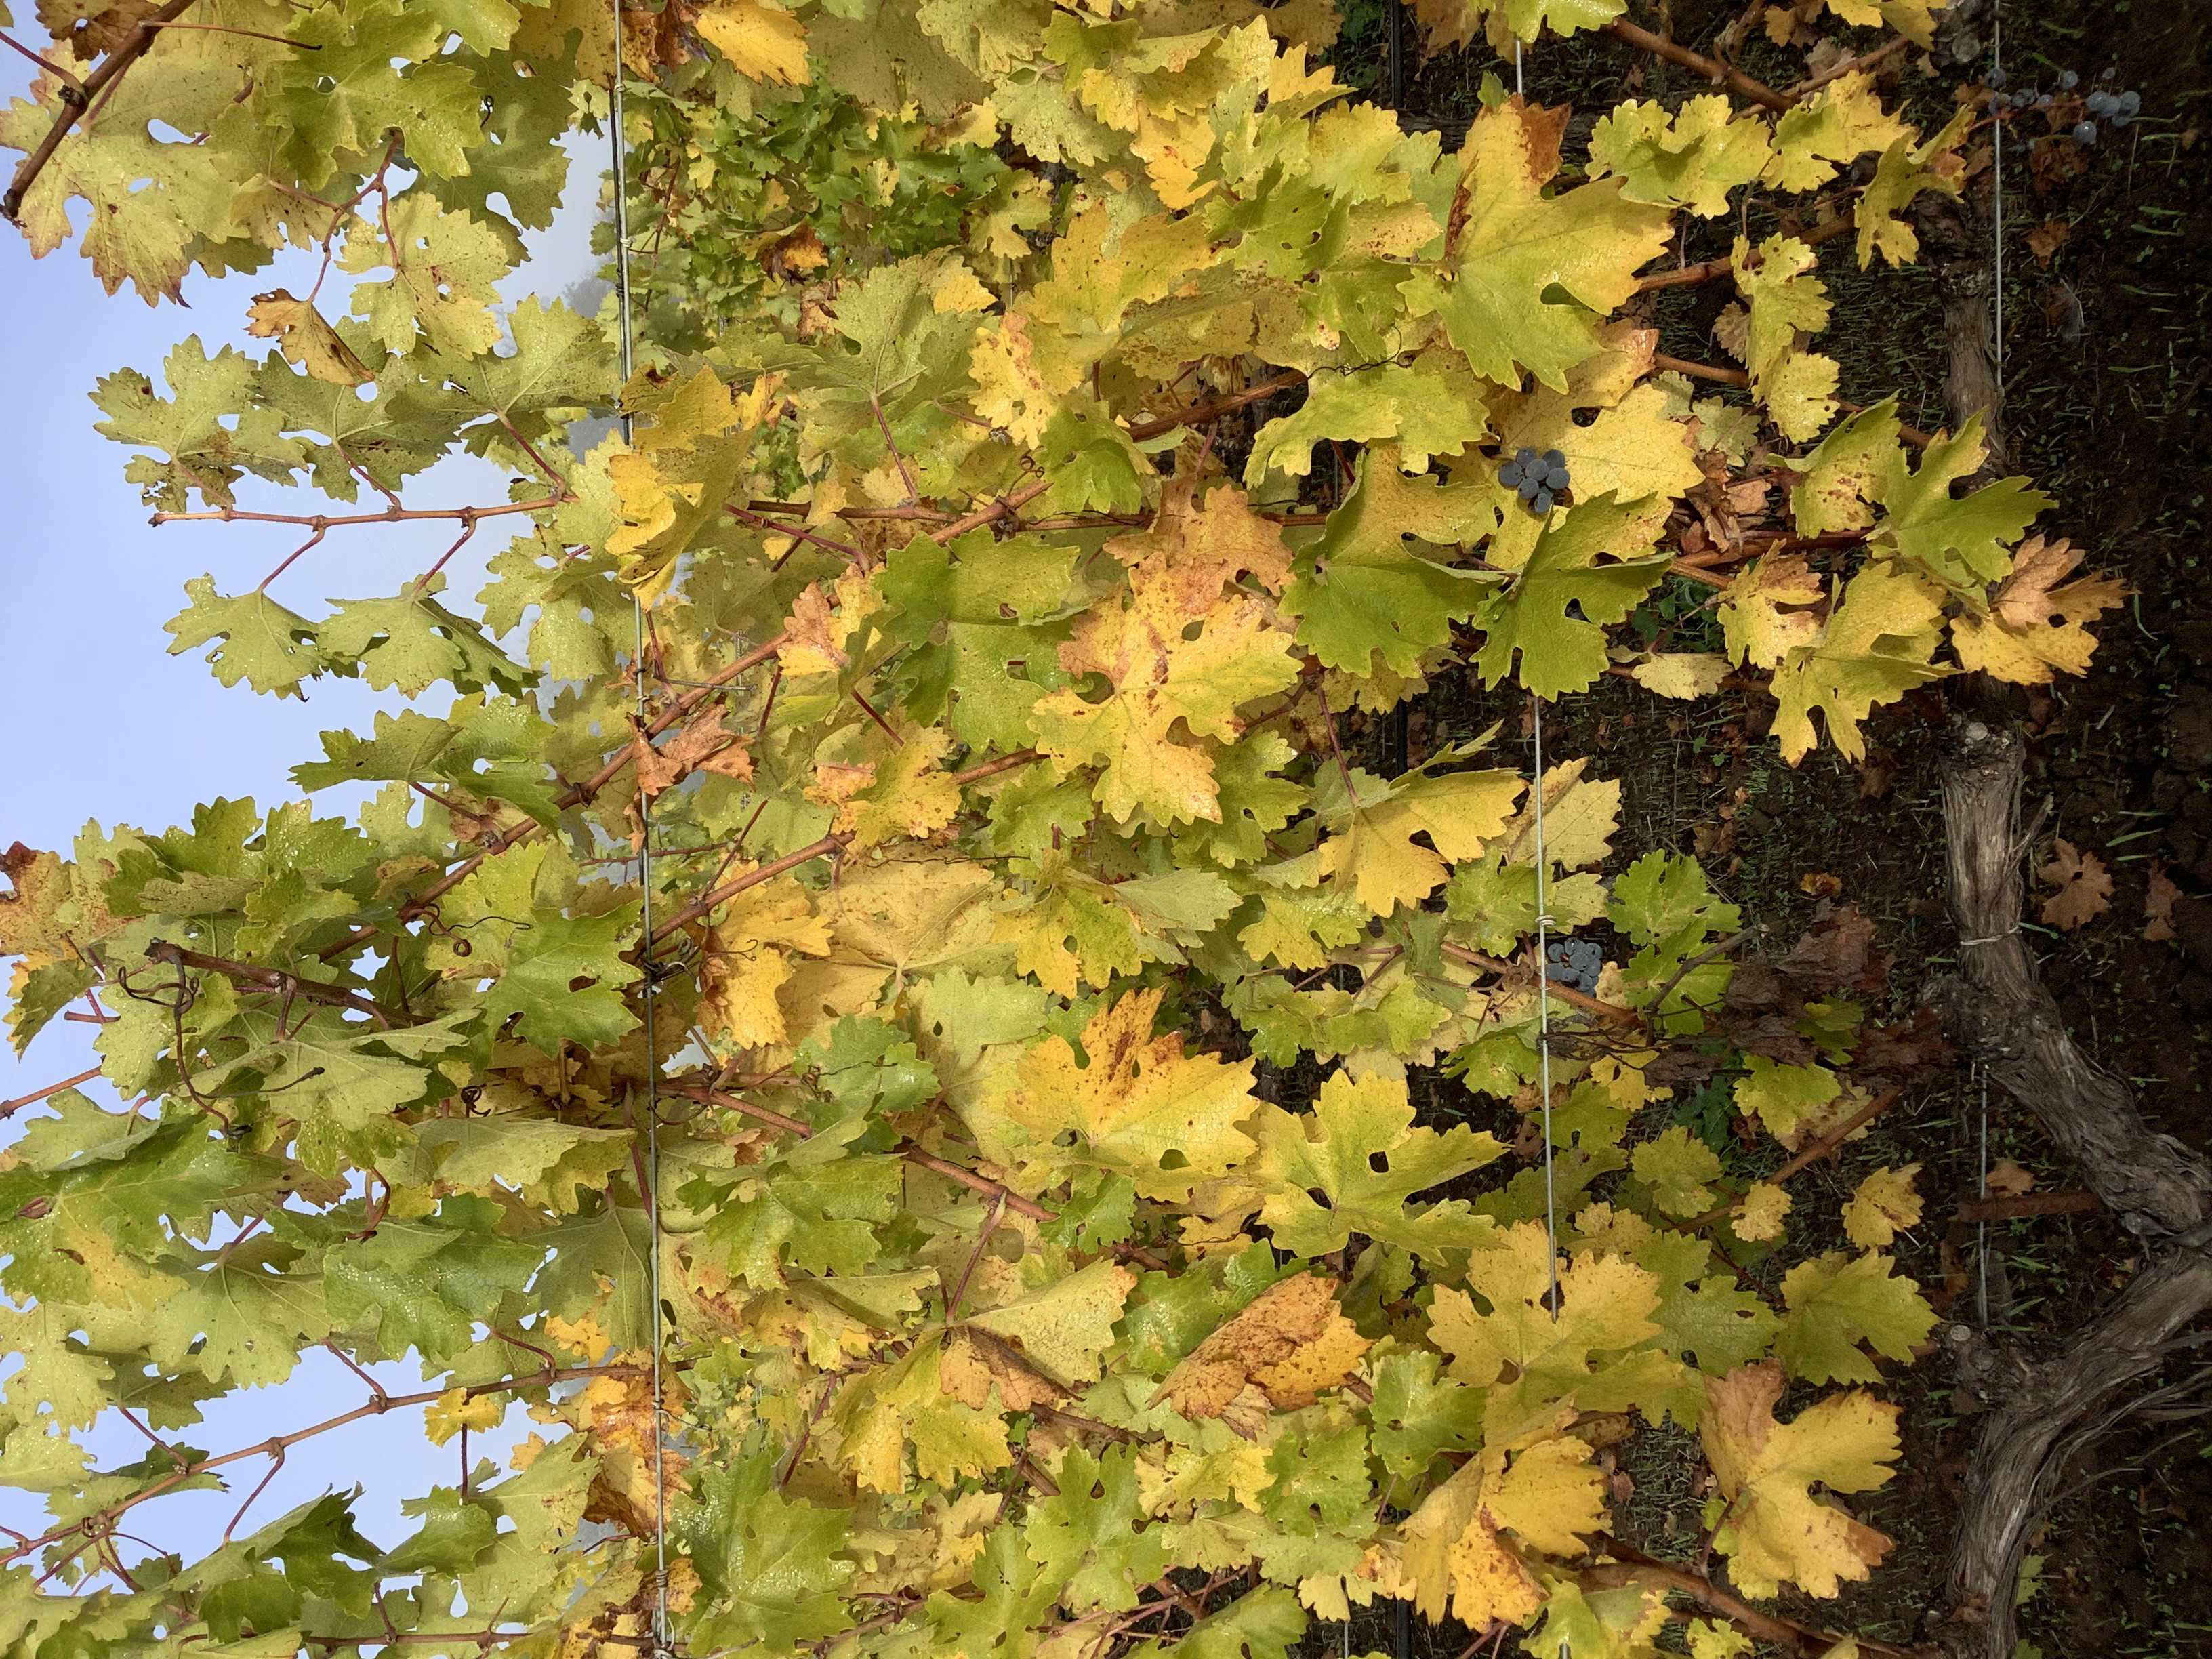
Label: No Virus